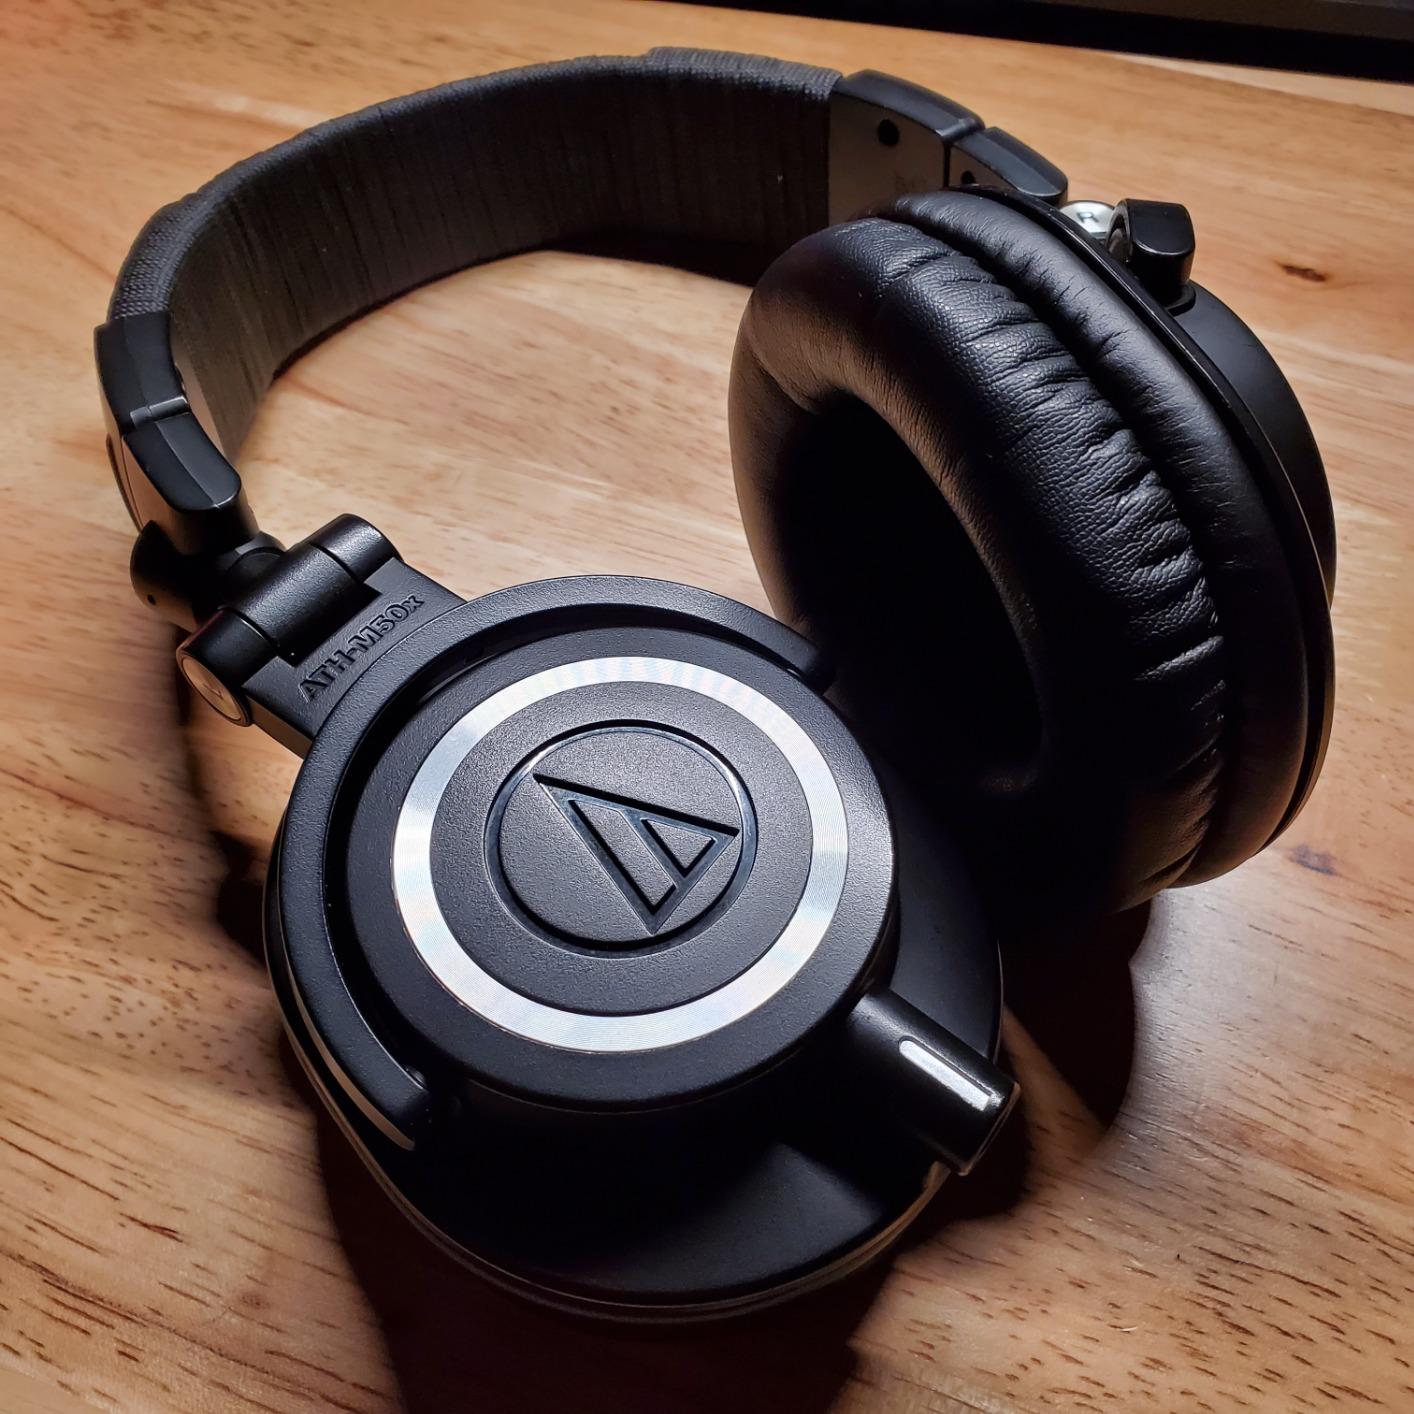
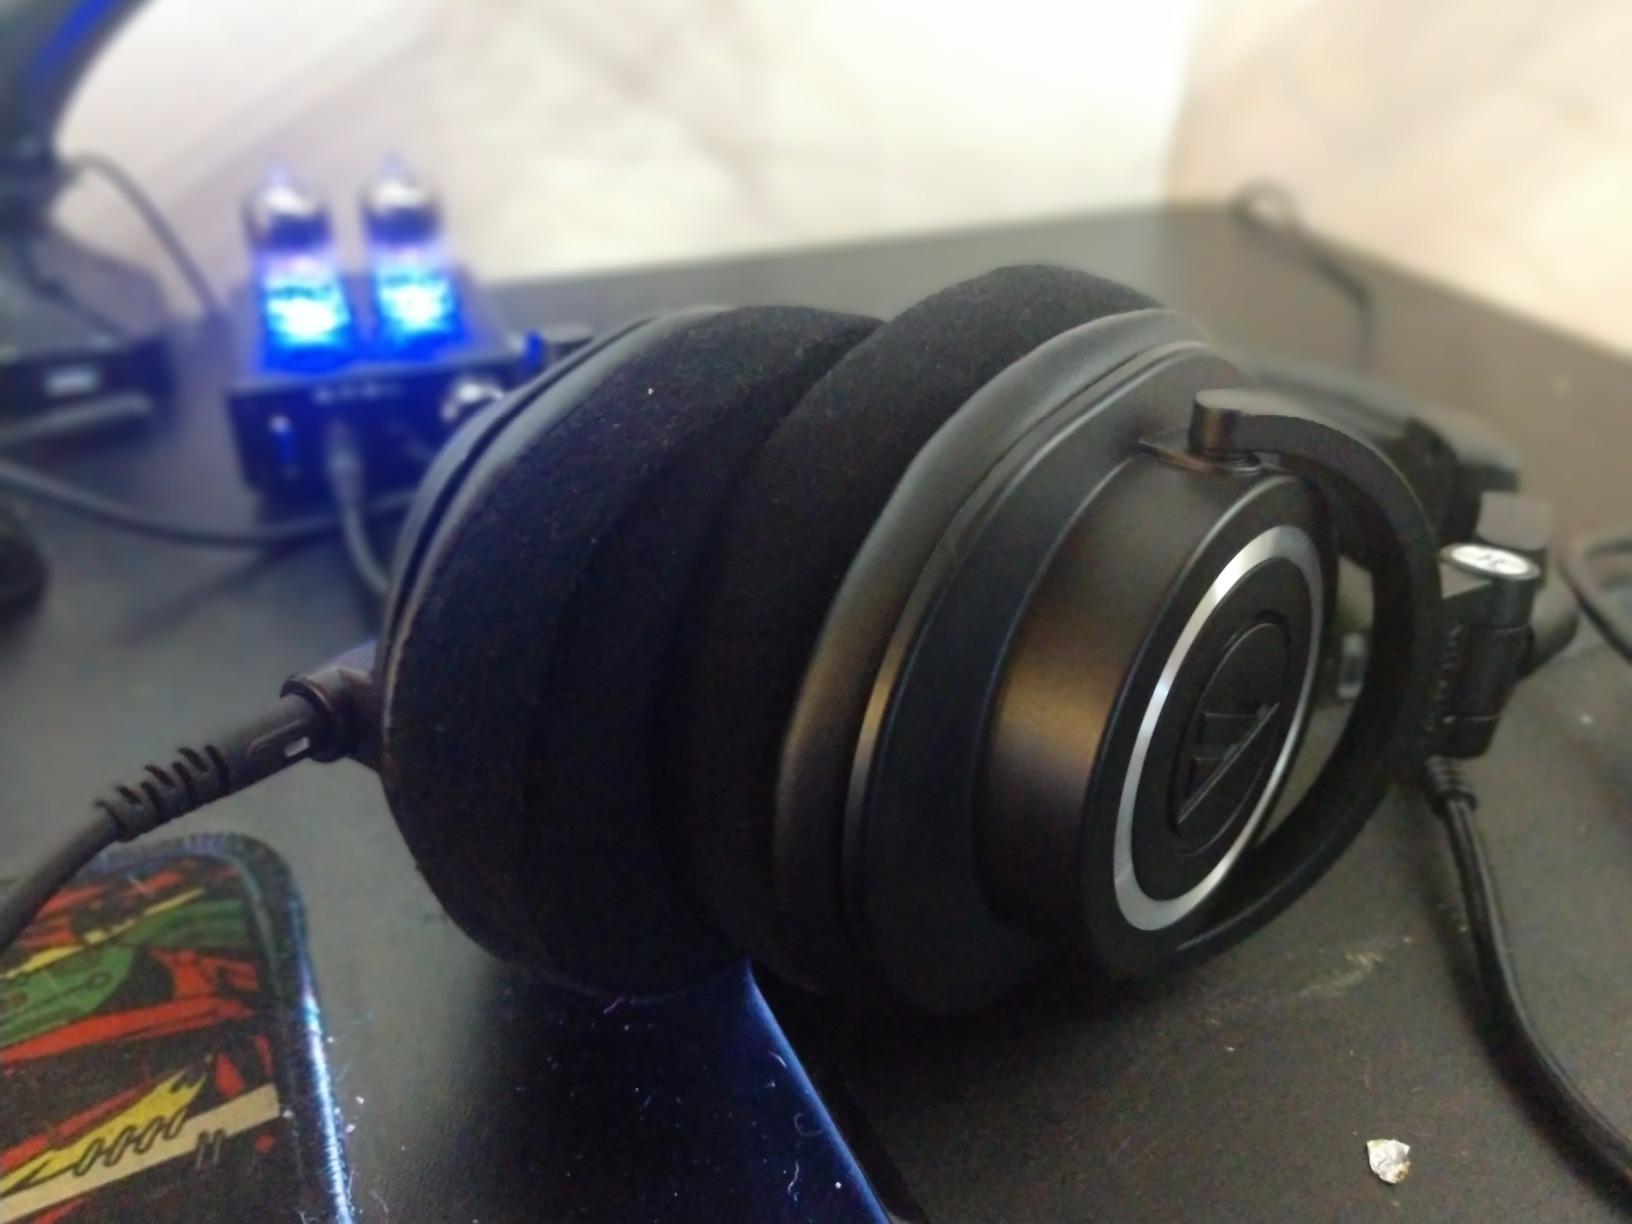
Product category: headphones
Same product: no